Saranathan Temple

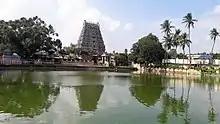

The Saranathan Temple in Thirucherai, a village on the outskirts of Kumbakonam in the South Indian state of Tamil Nadu, is dedicated to the Hindu god Vishnu. The temple is glorified in the "Nalayira Divya Prabandham", the early medieval Tamil canon of the Alvar saints from the 6th–9th centuries CE. It is one of the 108 "Divya Desams" dedicated to Vishnu, who is worshipped as Saranathan and his consort Lakshmi as Saranayaki. It is believed that Saranathan appeared for Kaveri, the river goddess, who performed penance at this place.